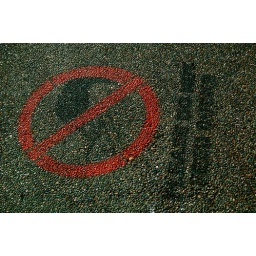
Painted on the pavement by the edge of the lake was a &amp;quot;Please Don't Feed Ducks&amp;quot; sign.